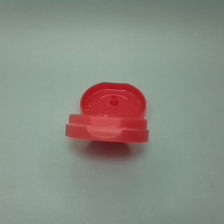
Color: red/orange/pink/fuchsia/brown
Cap type: flip-top cap